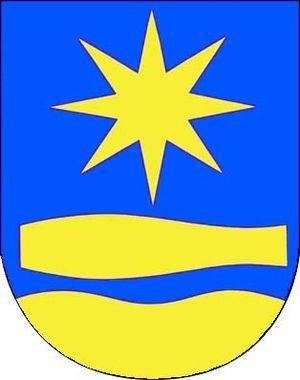
Břasy est une commune du district de Rokycany, dans la région de Plzeň, en République tchèque. Sa population s'élevait à 2 290 habitants en 2018.